Natchez people

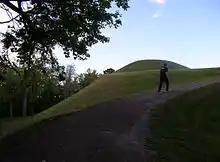
Emerald Mound

The historic Natchez were preceded in this area by what archaeologists call the indigenous Plaquemine culture, part of the larger, prehistoric Mississippian culture, which extended throughout the lower Mississippi Valley and its tributaries. Its largest center was at Cahokia in present-day Illinois near the confluence of the Illinois, Missouri and Mississippi rivers. Its peoples are noted for their hierarchical communities, building complex earthworks and platform mound architecture, and intensively cultivating maize.